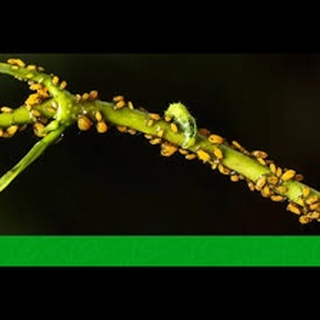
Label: wheat_aphid